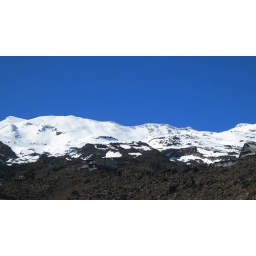
Mt. Rupehu in the way to the sky field